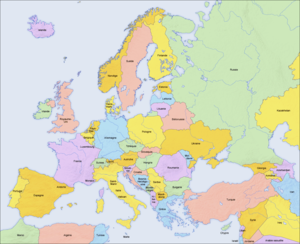
La liste ci-dessous comprend toutes les entités géographiques correspondant, même partiellement, à au moins une définition de l'Europe. 56 États souverains, dont six ont une reconnaissance limitée, sont considérés comme appartenant au territoire européen et/ou adhérents à des organisations européennes internationales. Huit zones ne font pas entièrement partie d'un État européen ou ont des statuts politiques spéciaux.